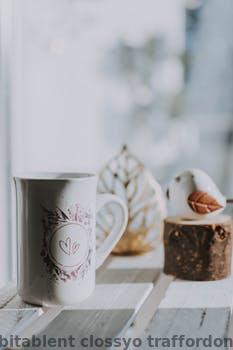
Label: Watermark